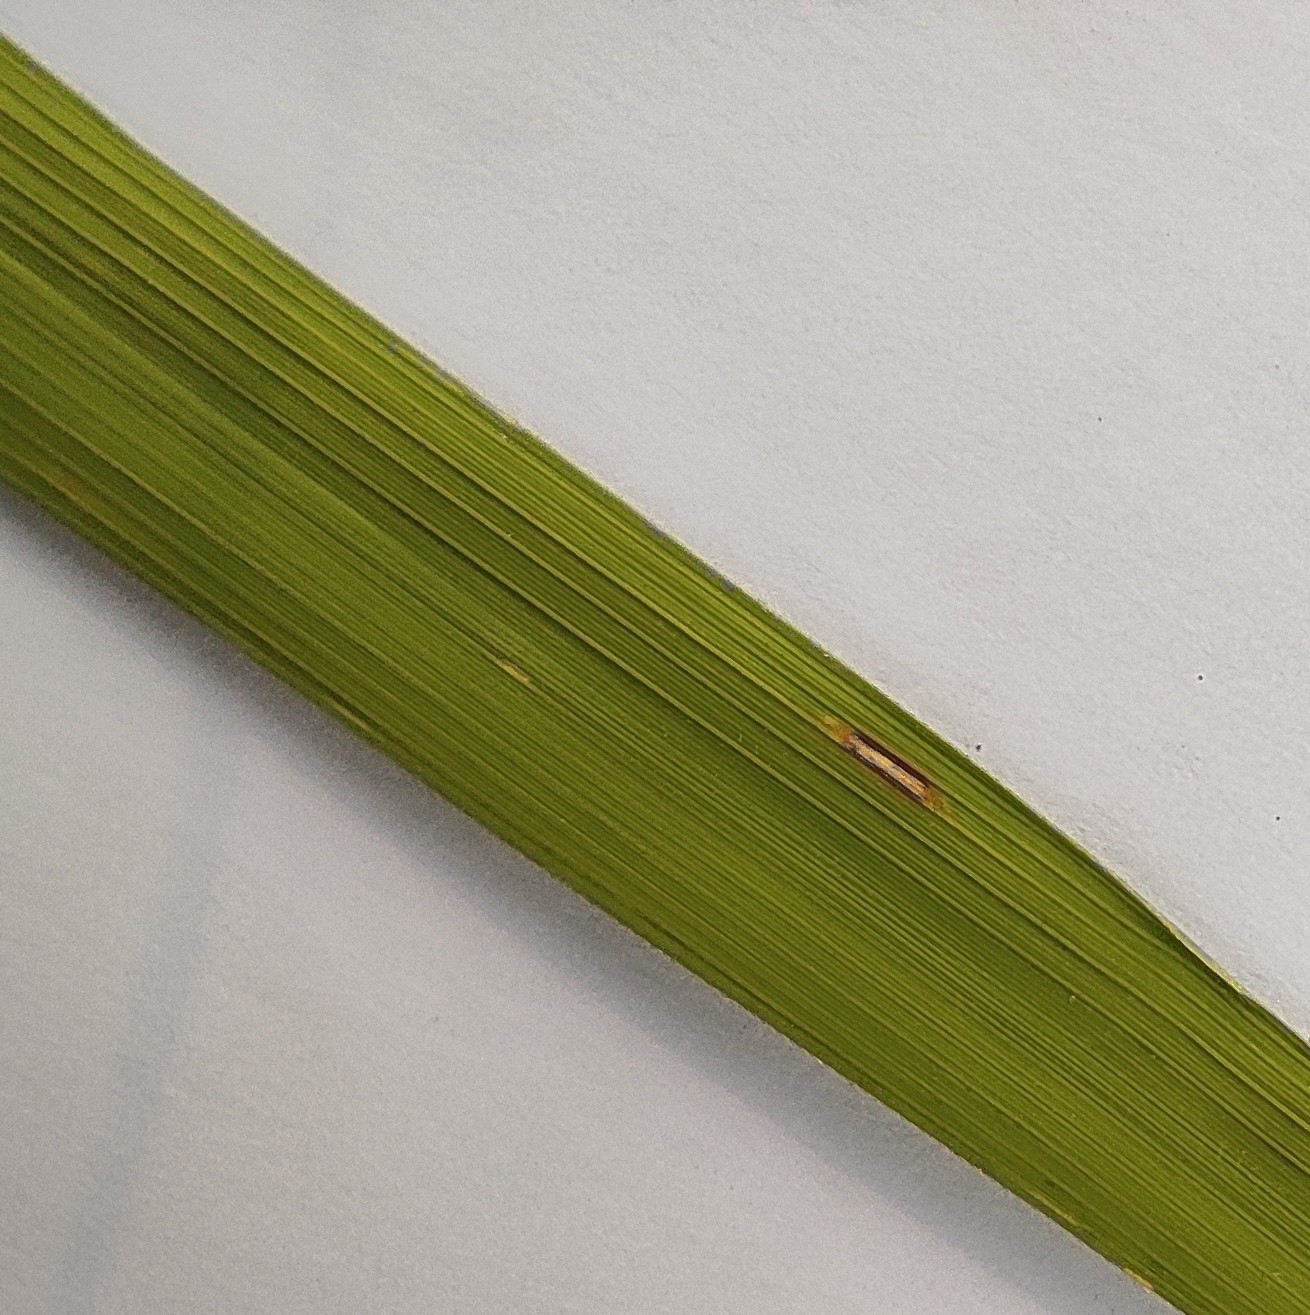
Label: Rice Blast